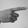
ASL letter: G